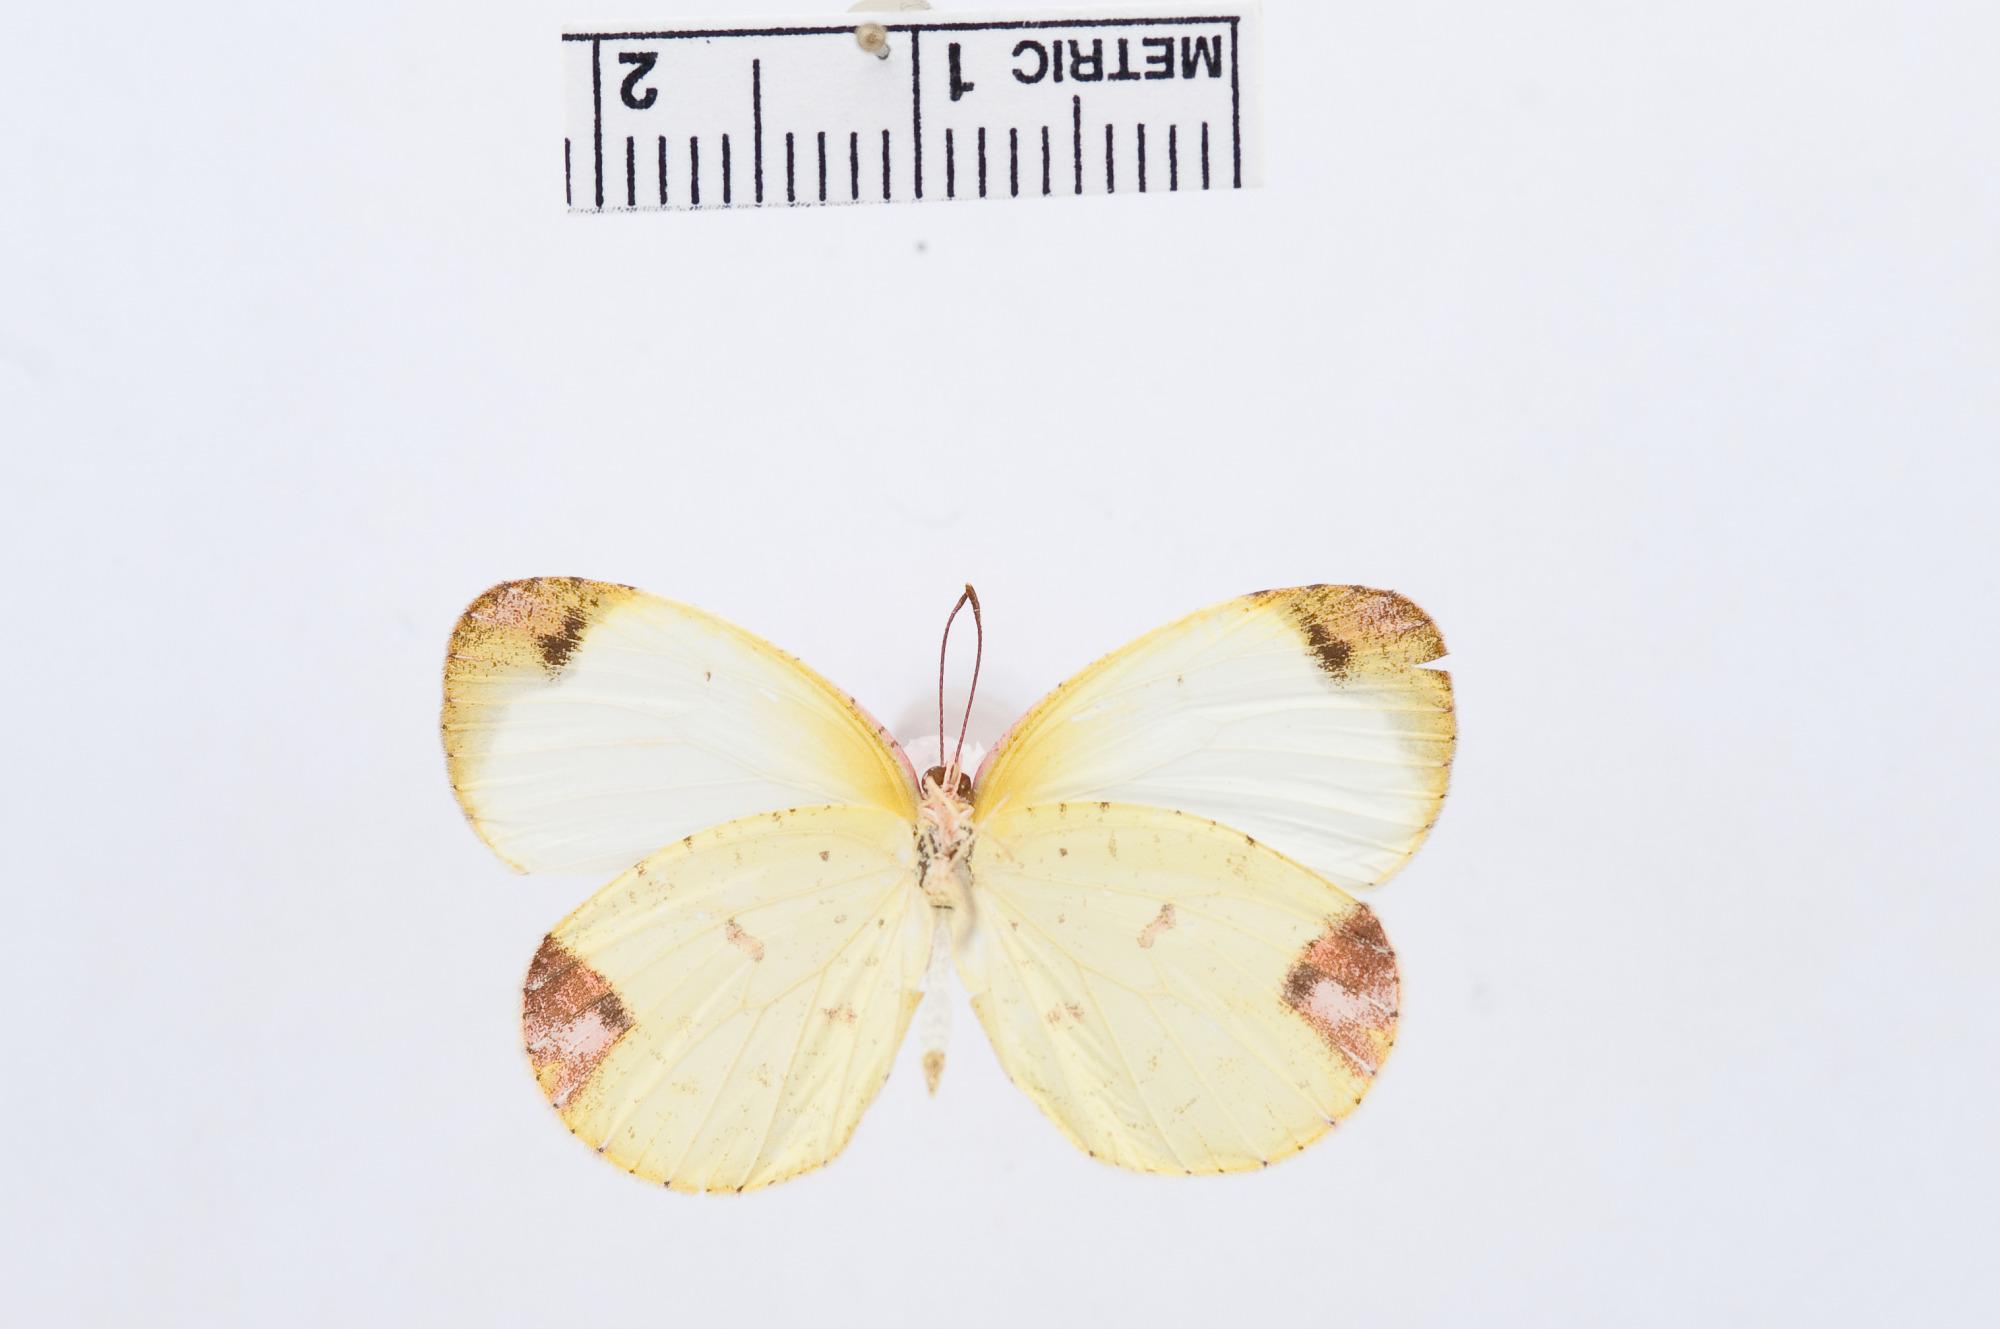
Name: Pyrisitia messalina
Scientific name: Pyrisitia messalina
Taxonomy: Animalia, Arthropoda, Hexapoda, Insecta, Lepidoptera, Pieridae, Coliadinae